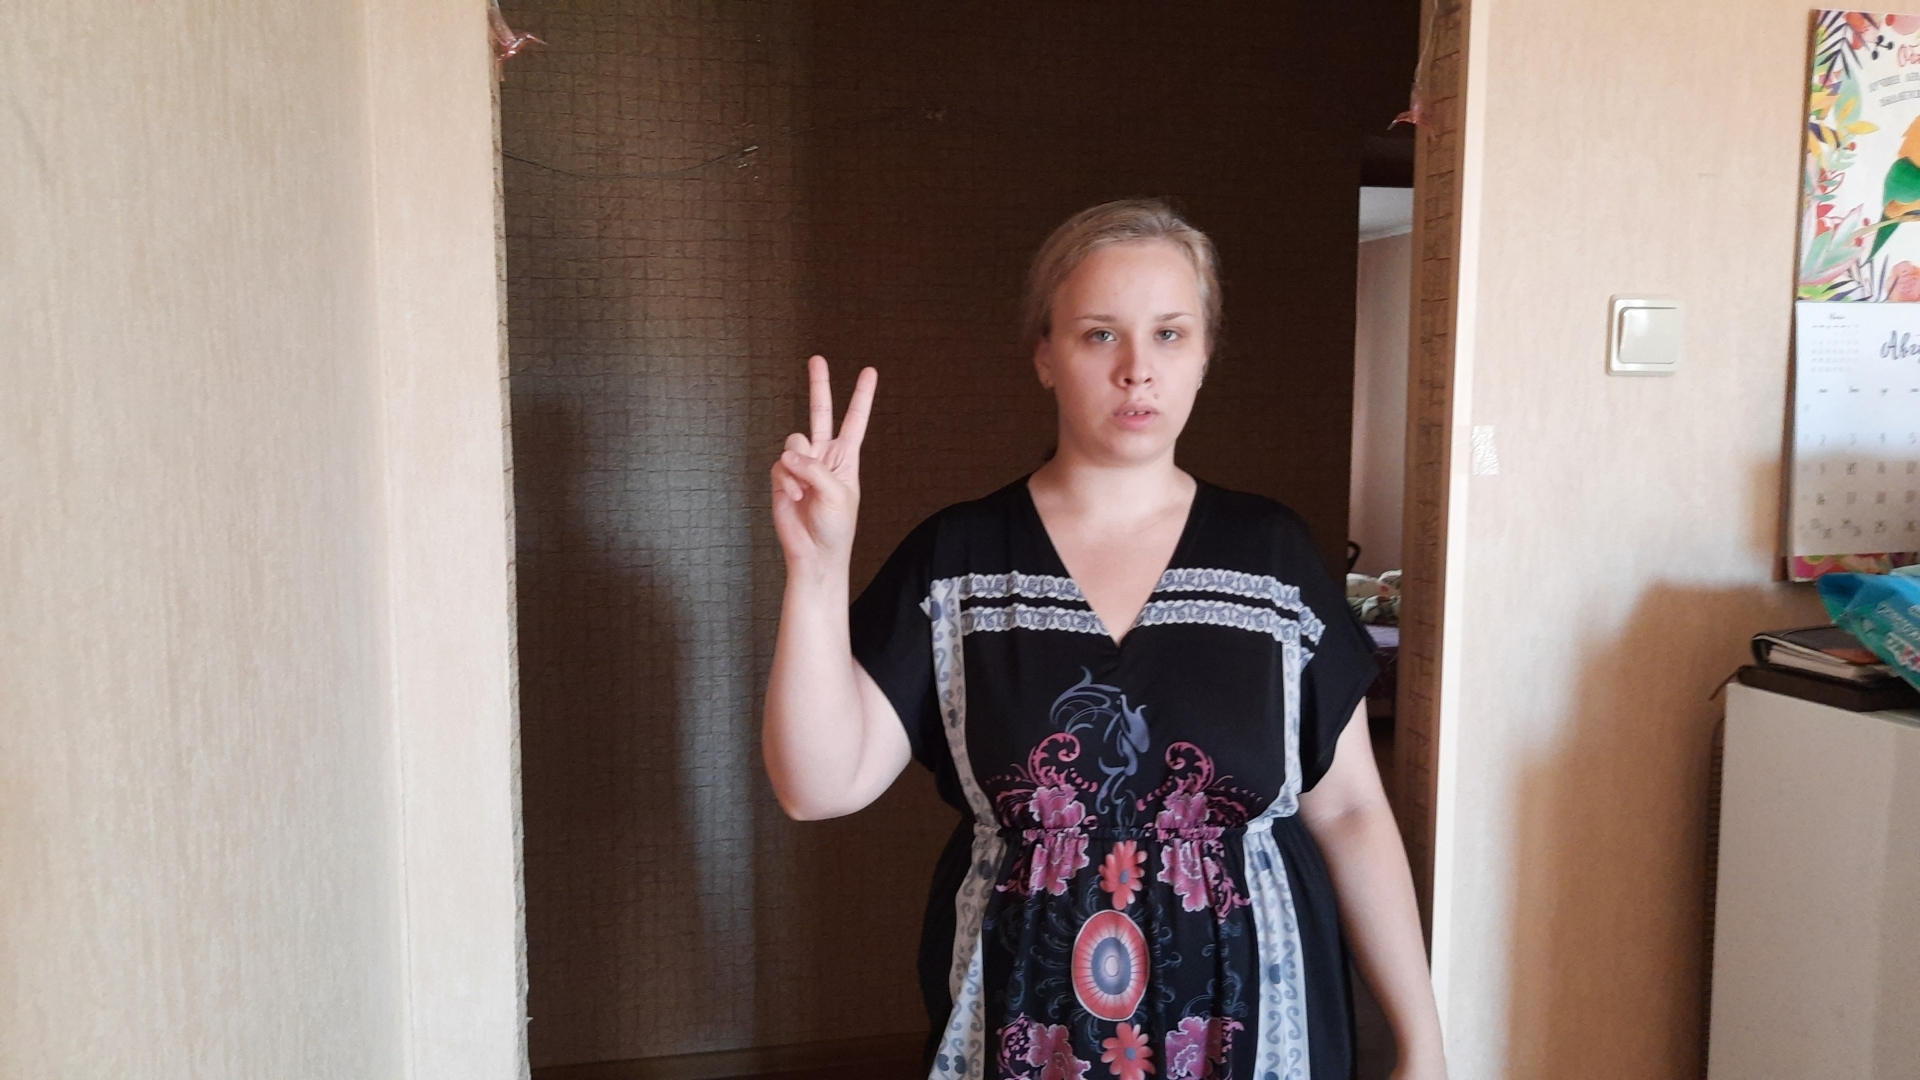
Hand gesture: peace